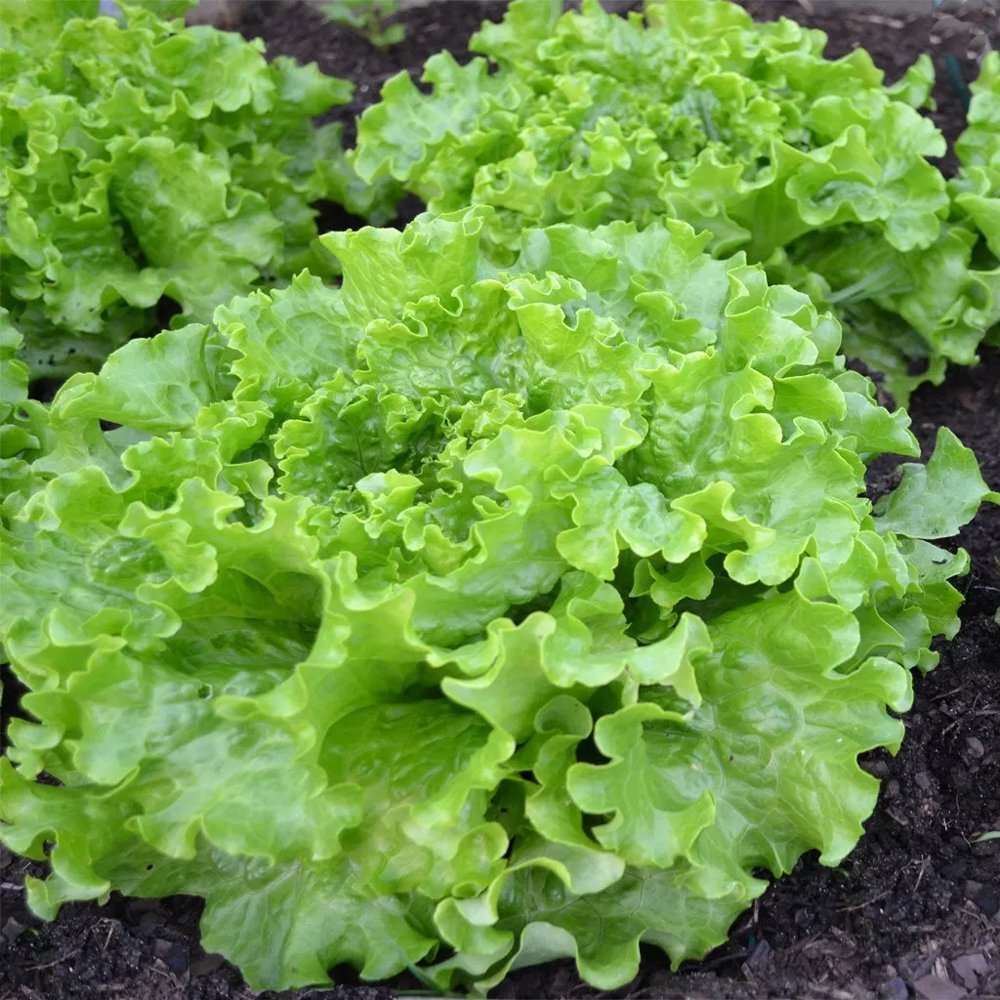
Label: lettuce